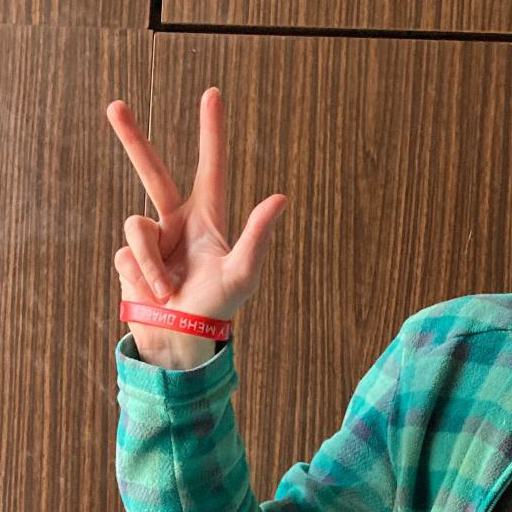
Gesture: three2